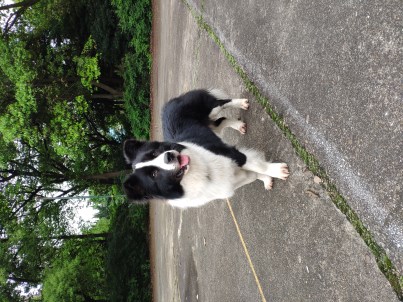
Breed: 2594-n000109-Border_collie